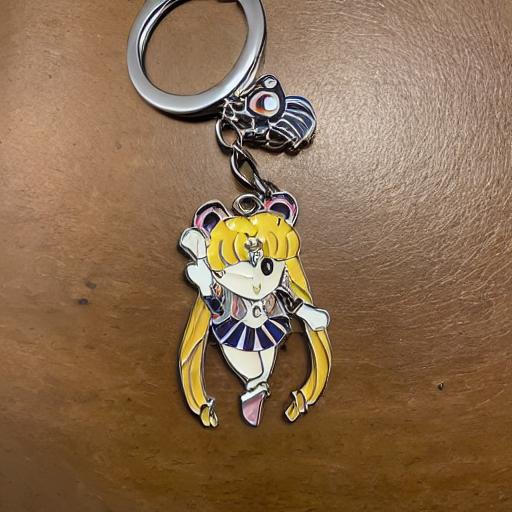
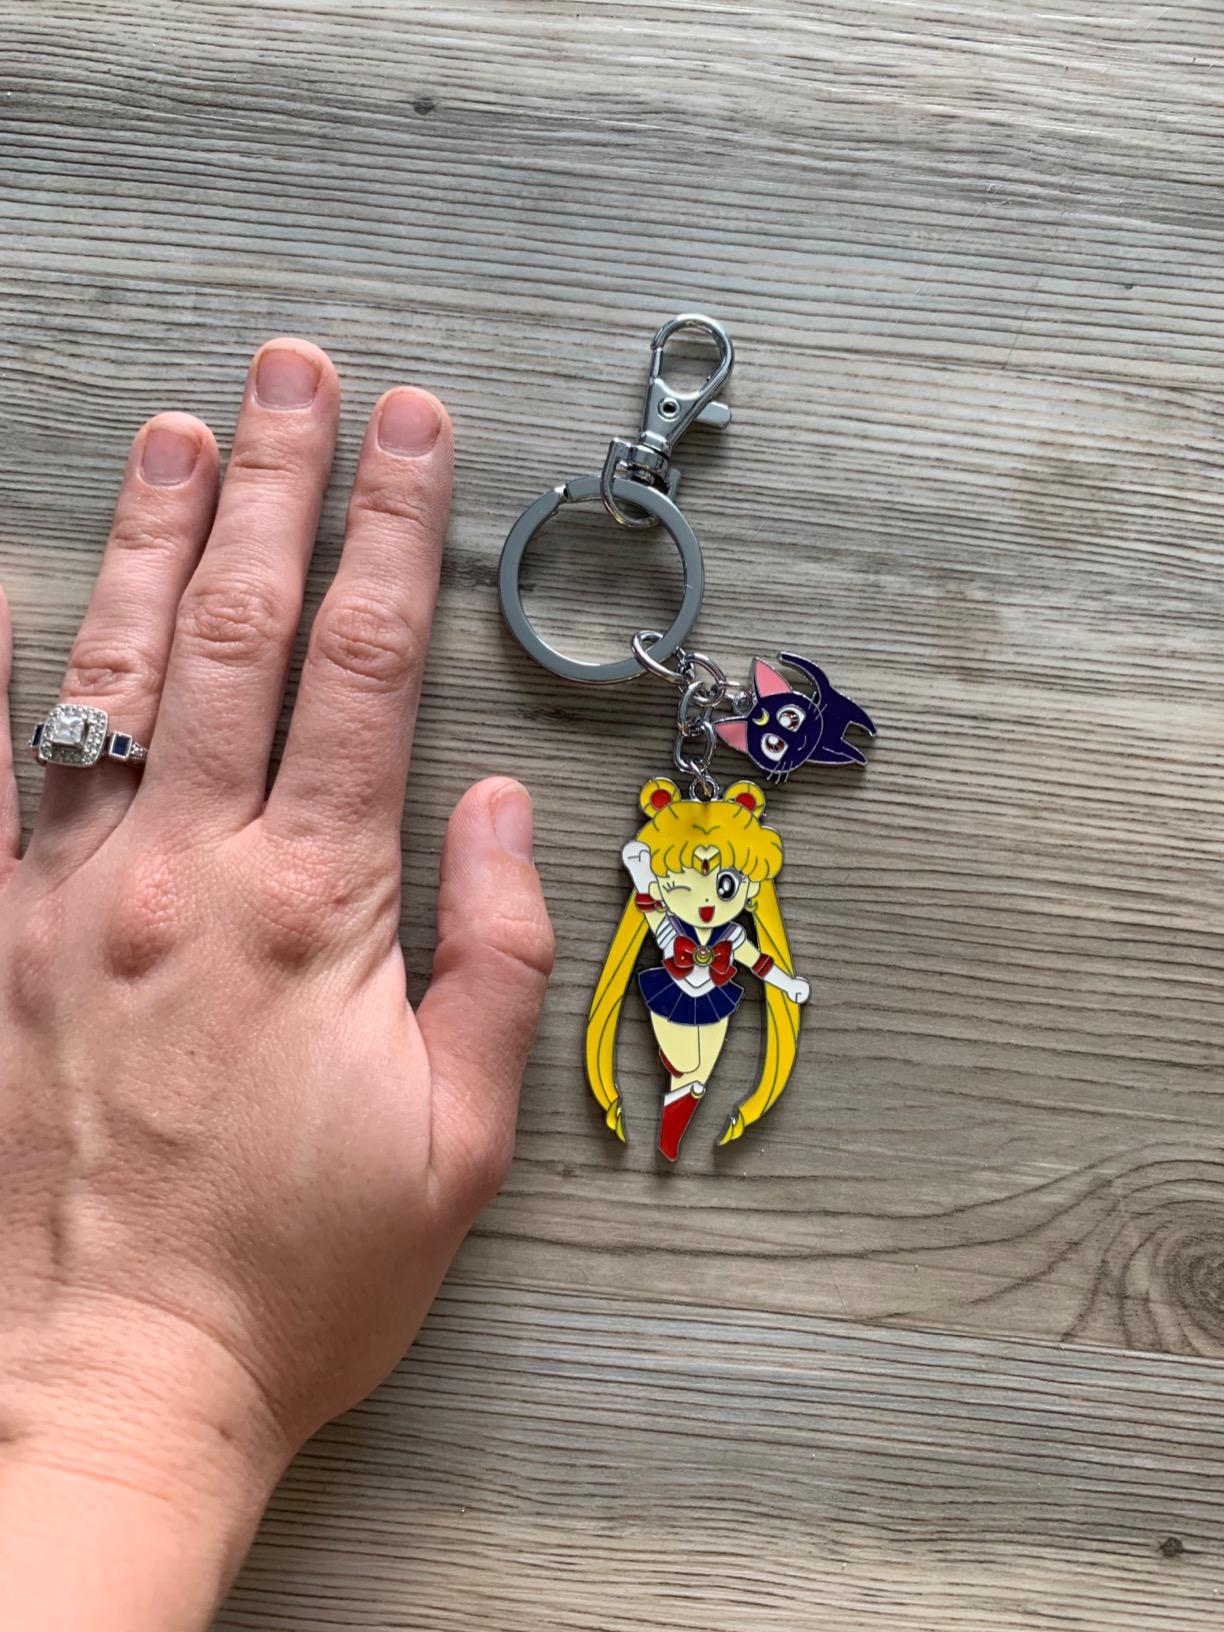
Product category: accessories_keychain
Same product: no